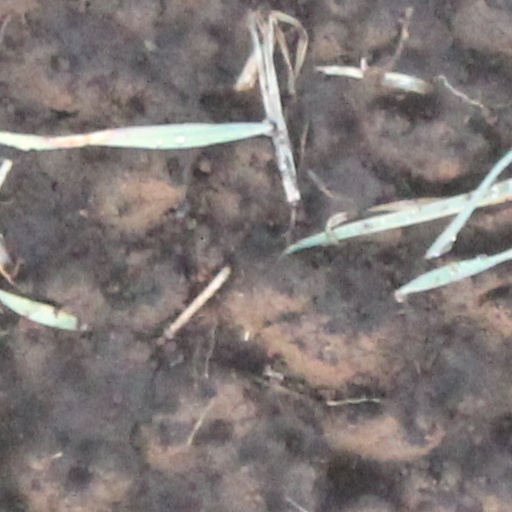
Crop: wheat